Head-carrying

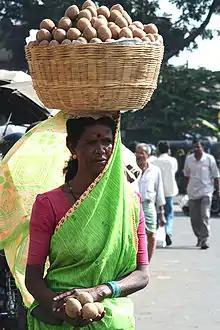
Sari-clad woman in Mysore, India, balancing a basket of chikoo on her head.

Carrying on the head is a common practice in many parts of the world as an alternative to carrying a burden on the back, shoulders and so on. People have carried burdens balanced on top of the head since ancient times, usually to do daily work, but sometimes in religious ceremonies or as a feat of skill, such as in certain dances.